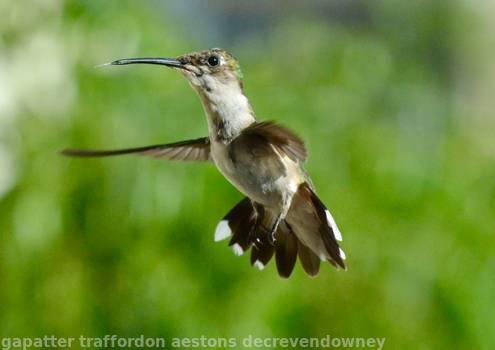
Label: Watermark